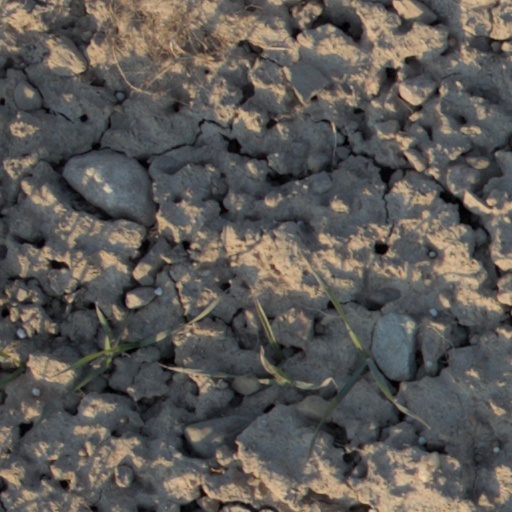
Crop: wheat